Roman hairstyles

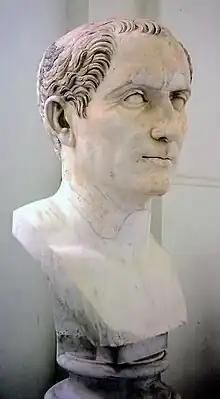
Bust of Julius Caesar in the National Archaeological Museum of Naples

Suetonius, in his "The Twelve Caesars" states: